2023 CONCACAF Gold Cup qualification

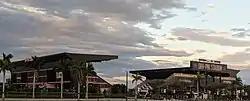
DRV PNK Stadium in Fort Lauderdale hosted the matches

Twelve teams participated in the 2023 CONCACAF Gold Cup qualifiers based on the results of the 2022–23 CONCACAF Nations League. These teams were the four group third-placed teams of 2022–23 CONCACAF Nations League A, the four second-place finishers from League B and the four group winners from League C.